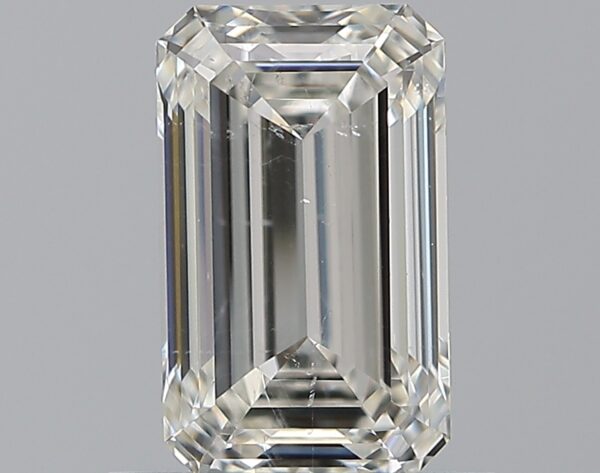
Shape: emerald
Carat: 0.9
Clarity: SI1
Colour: I
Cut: EX
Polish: EX
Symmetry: VG
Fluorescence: N
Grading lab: GIA
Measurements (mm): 7.04 x 4.26 x 2.89